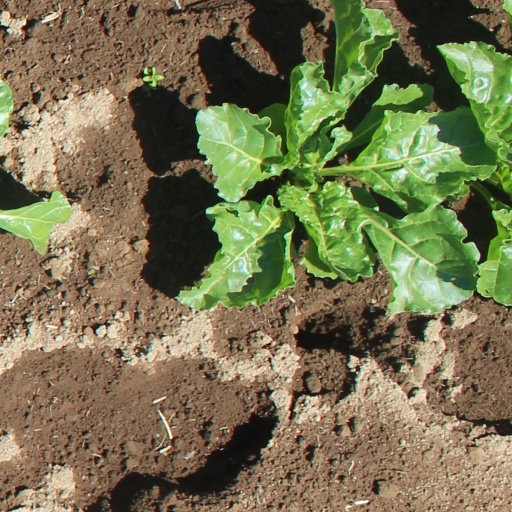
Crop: sugar beet